Étoile Sportive du Sahel

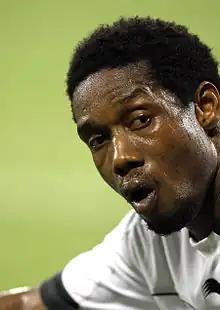
Kader Keita began his professional career in ESS before European brilliance.

In 1984 the team finished third in the championship and came out of the Cup in the 16th round against CS Hammam-Lif 2–1. The following year, the team finished fourth and also lost in the cup against CS Sfaxien 2–1 in the quarter-finals. Coach , who despite his failure in the Tunisian Cup, was forced to leave in the 16th round against Espérance 2–0, but managed to restore the local league to the team's coffers after a 14-year absence. They won also the Tunisian Super Cup for the second time in their history by beating Espérance. In 1986, the young coach Faouzi Benzarti was appointed as head coach of the team. He won the local league for the second time in a row, in addition to the exit from the Tunisian Cup in the 16th round against CO Transports on penalties. The team also won the local Super Cup for the second time in front of the CA Bizertin. The team also participated in 1987 Arab Club Champions Cup, they passed the first round against JS Kabylie and Raja Casablanca before withdrawing in the second round defeat against the Iraqi Al-Rasheed and the Saudi Al-Ittihad. And in the late eighties and early nineties the level of the team fell to miss the podiums and the period was also accompanied by a significant change in the number of coaches and in the management of the team which did not know the stability after the arrival of more than one president during that period, they finished in fifth place in 1988 and came out of the Cup in the semi-finals against Club Africain on penalties and in 1989 the team finished third in the league and also lost in the semifinals again against Espérance 1–0. The team also participated in the 1989 Arab Club Champions Cup, which passed the first round which includes JS Kabylie and CLAS Casablanca and reached the semi-finals after the victory over Wydad Casablanca before the defeat against Al-Hilal of Saudi Arabia. In 1990 the team finished the season in fourth place and also suffered a spectacular defeat in the 16th round of the Tunisian Cup in front of the Océano Club de Kerkennah 3–0. In 1991, Faouzi Benzarti returned to coach the team and finished third, and reached the final of the cup before losing to Espérance 2–1 at El Menzah Stadium. In 1992, ESS finished the season in fifth place and came out of Tunisia Cup in the semi-final against Club Africain on penalties. The 1993 season was disastrous for the team as they came in the ninth-place, the worst position they have ever had since the Tunisian independence, and a humiliating defeat against AS Marsa 4–0 in the semi-finals of the Cup. The president of the team, Hammadi Mestiri left the team that season to succeed him the club's son Othman Jenayah in the presidency of the club.